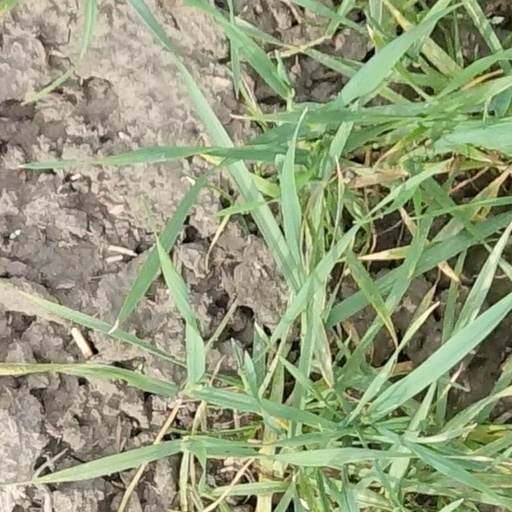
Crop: wheat